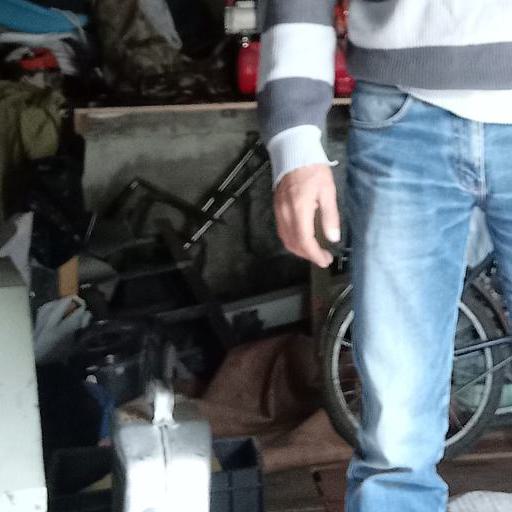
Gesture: no_gesture